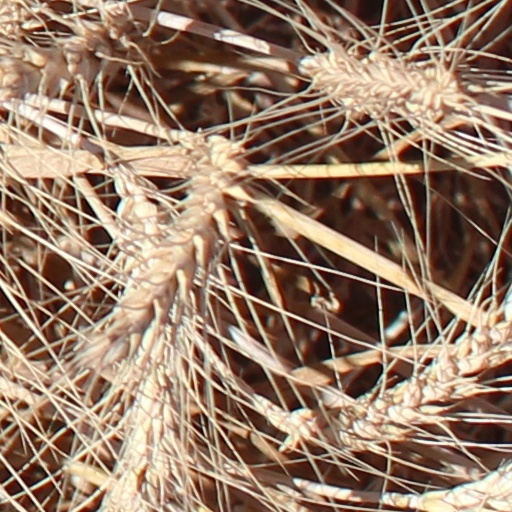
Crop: wheat